Abu al-Abbas Ahmad III

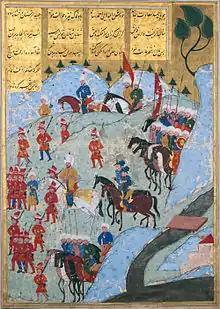
The Ottoman Army Marching On Tunis In 1569

In 1569 the pasha of Algiers Uluç Ali, supported by the Ottoman sultan Selim II, decided to seize Tunis. Faced with this threat, Ahmad approached the Spanish governor of La Goulette, for military assistance. However, the governor barely had sufficient forces to defend La Goulette and could not place any troops at his disposal of the sultan. Ahmad’s forces were defeated at skirmishes in Béja and Sidi Ali El Hattab. His troops scattered and he hurriedly sought refuge in the fortress of La Goulette. Uluç Ali entered Tunis without firing a shot in December 1569 but was not able to take La Goulette.